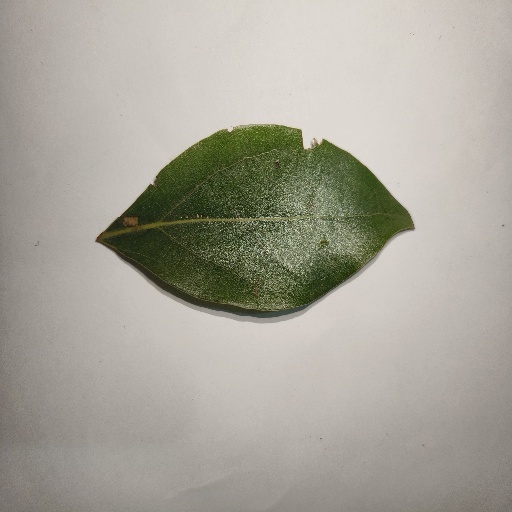
Species: Camphor
Leaf condition: Shot Hole